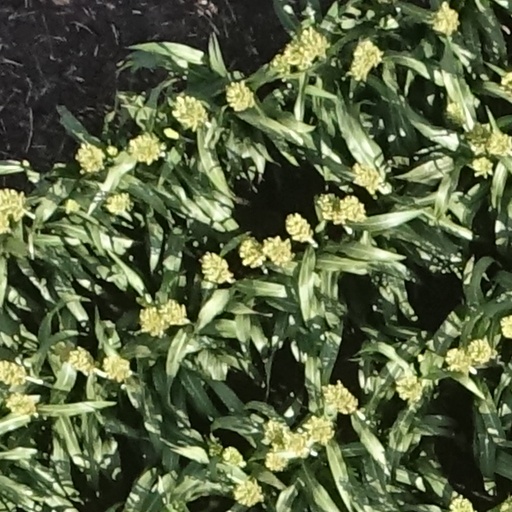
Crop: sorghum